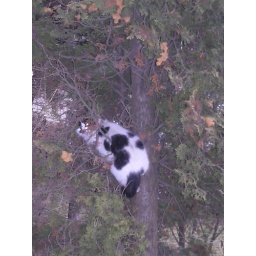
cat in a tree ***